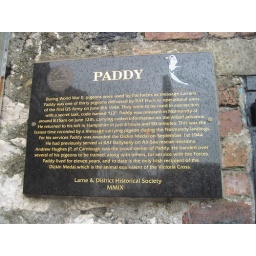
Tuesday, April 5 in Northern Ireland. County Antrim, Bushmill's Distillery, the Giant's Causeway and the coast of Northern Ireland by bus